Twined knitting

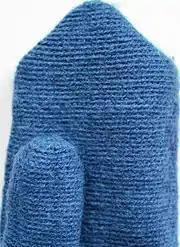
The wrong side of a two-end knitted mitten knitted in Z-twisted yarn.

The twist and ply direction of the yarn influences the properties of the knitted fabric. S-twisted and Z-plied yarns become excessively twisted when knitting in this technique, complicating the untwisting of the two strands of yarn. The excessive twist can cause the right side of the fabric to develop a horizontally ridged surface. Z-twisted and S-plied yarns will instead untwist when knitting in this technique. This creates a smooth knitted surface that resembles a one-end stocking-stitch fabric (as seen from the right side). Preferably, Z-twisted yarns should have a firm close twist to avoid the yarn from untwisting completely. Most suited are high Z-twisted and low S-plied yarns.